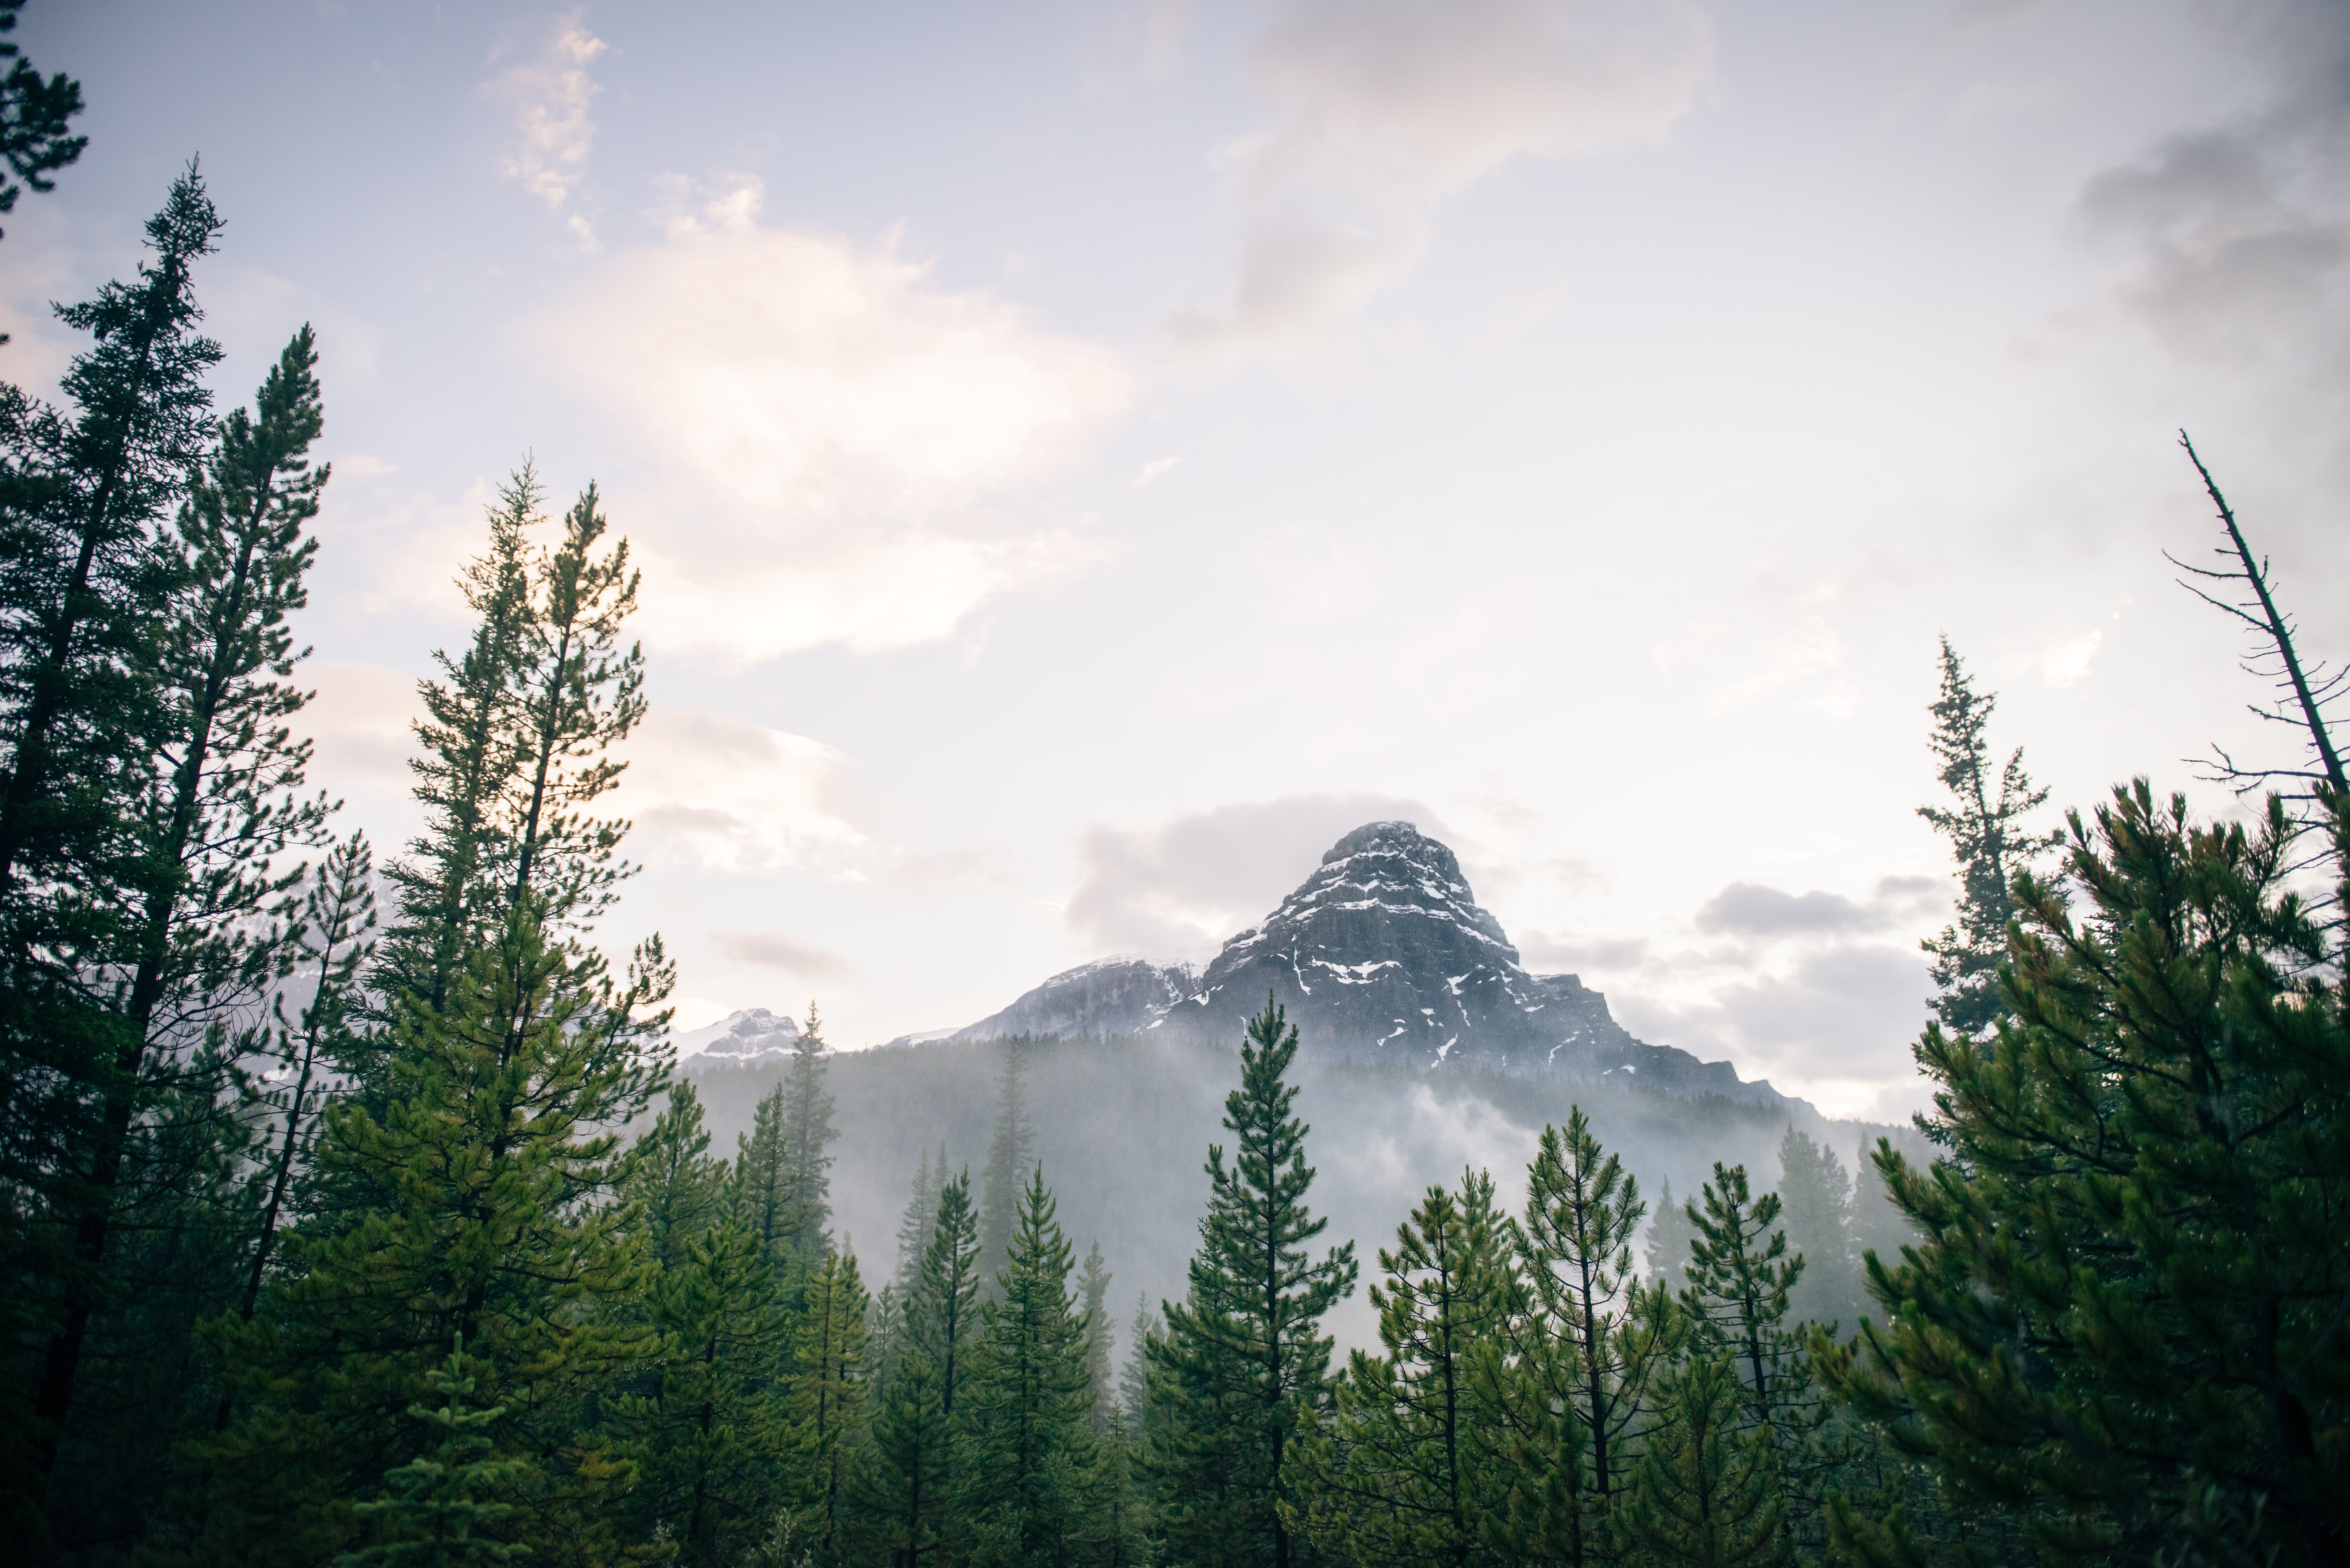
landscape, tree, nature, forest, wilderness, mountain, snow, cloud, fog, mist, sunlight, morning, mountain range, weather, ridge, alps, habitat, natural environment, geographical feature, atmospheric phenomenon, woody plant, mountainous landforms